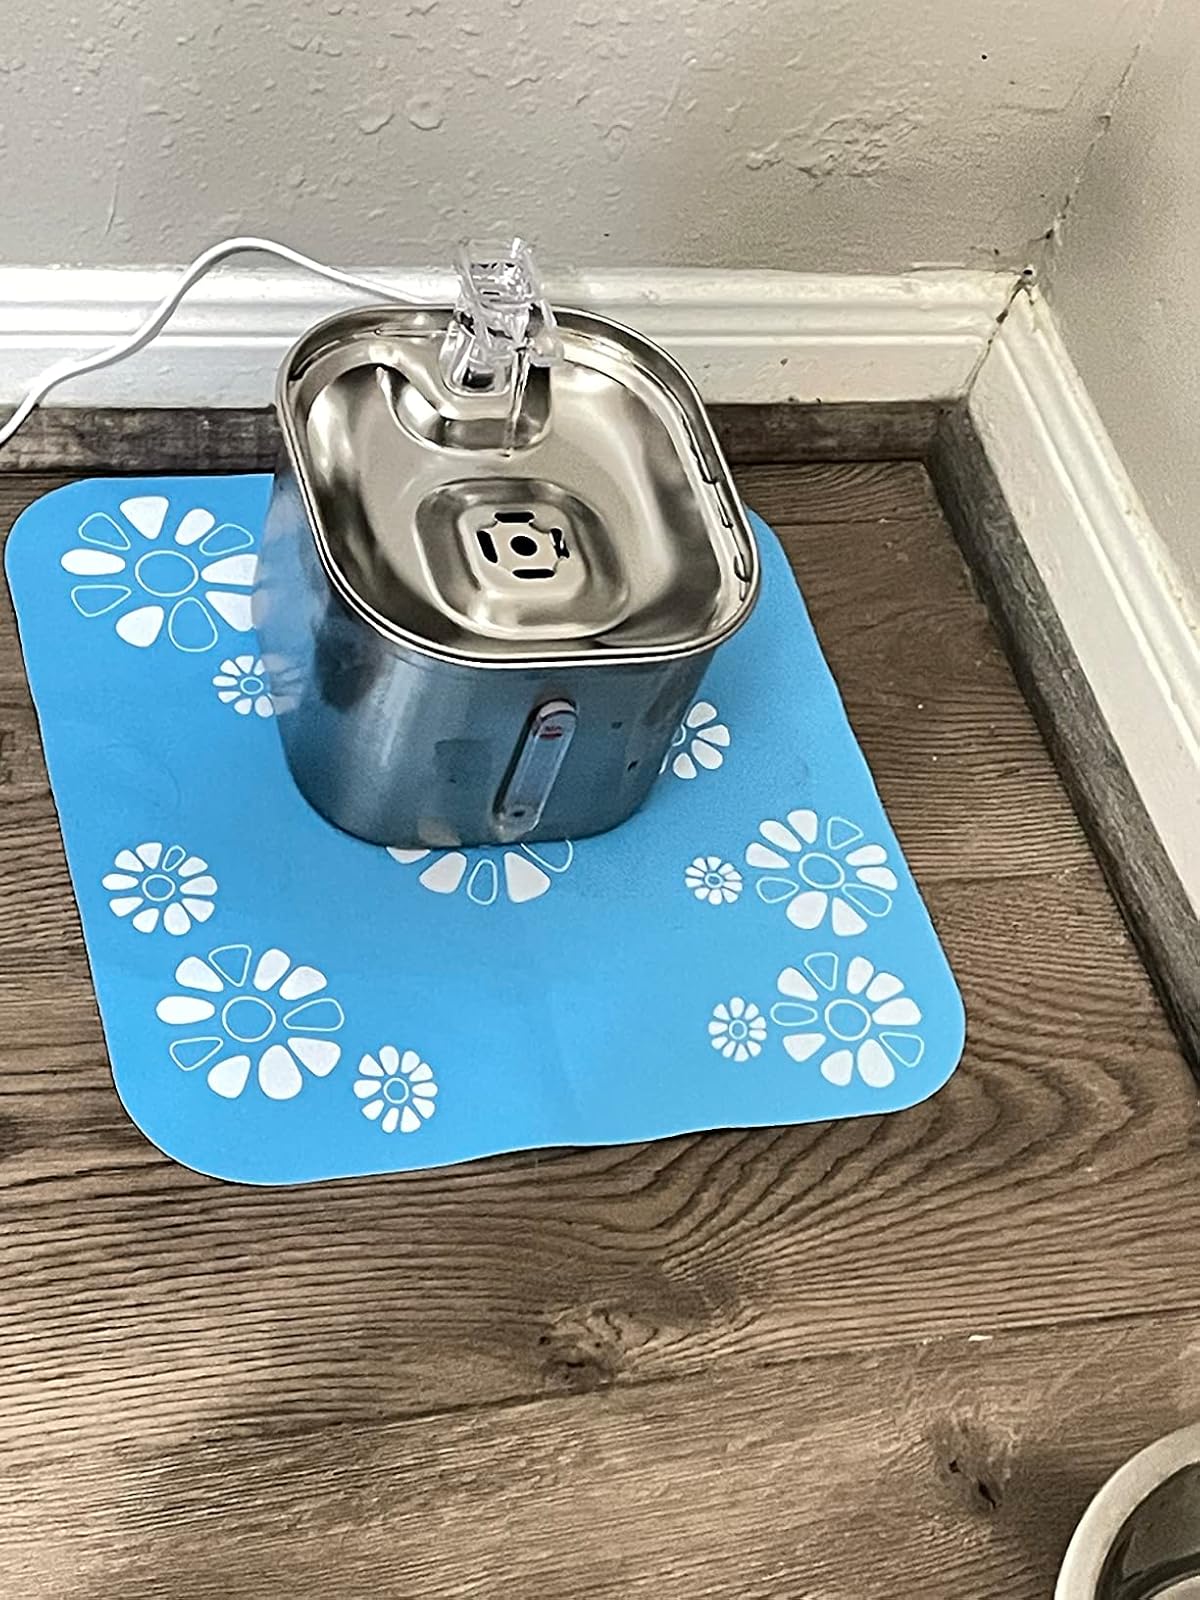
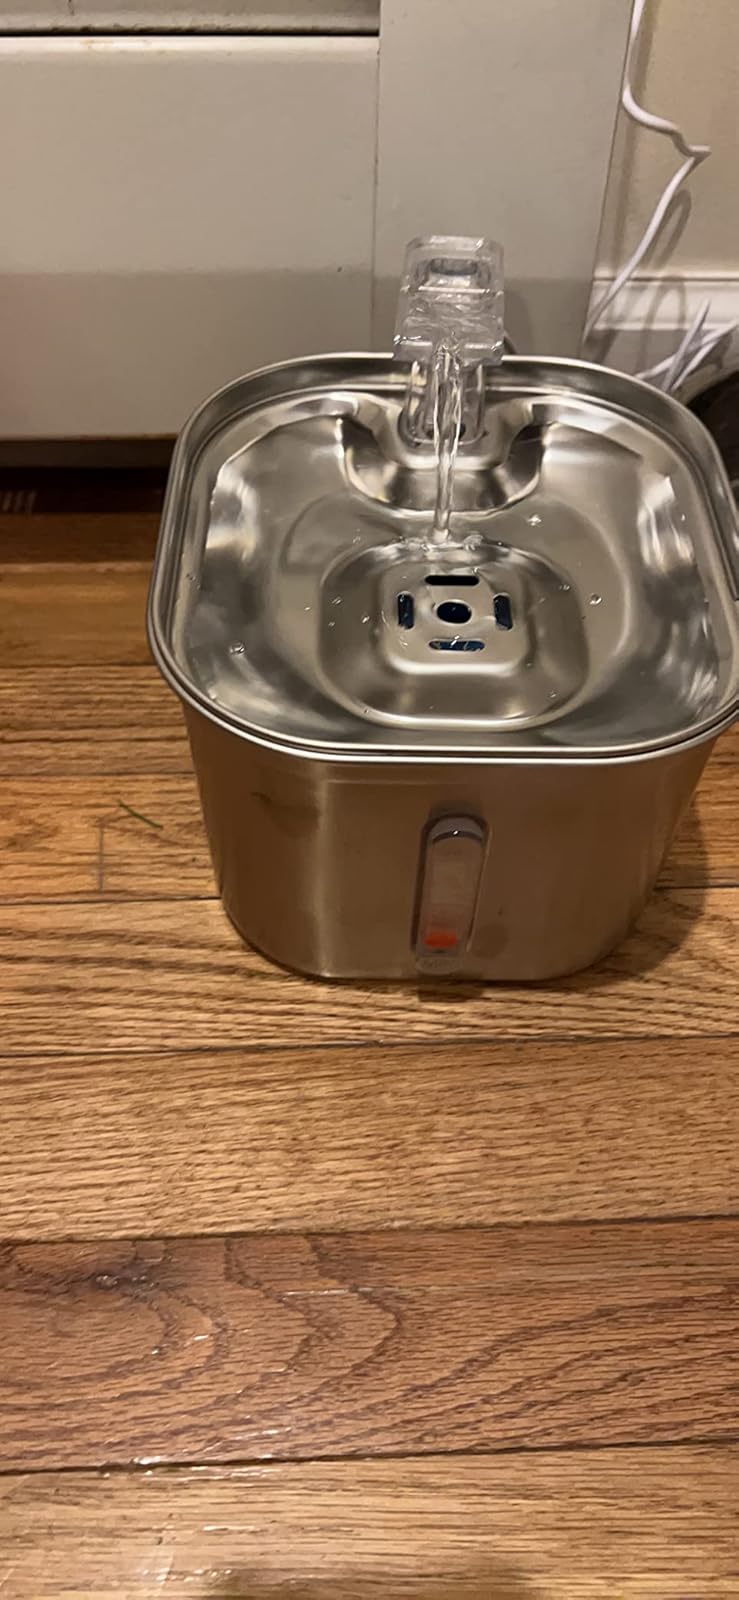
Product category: items_bowl
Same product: yes